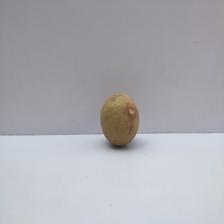
Size: Small